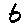
Label: 6